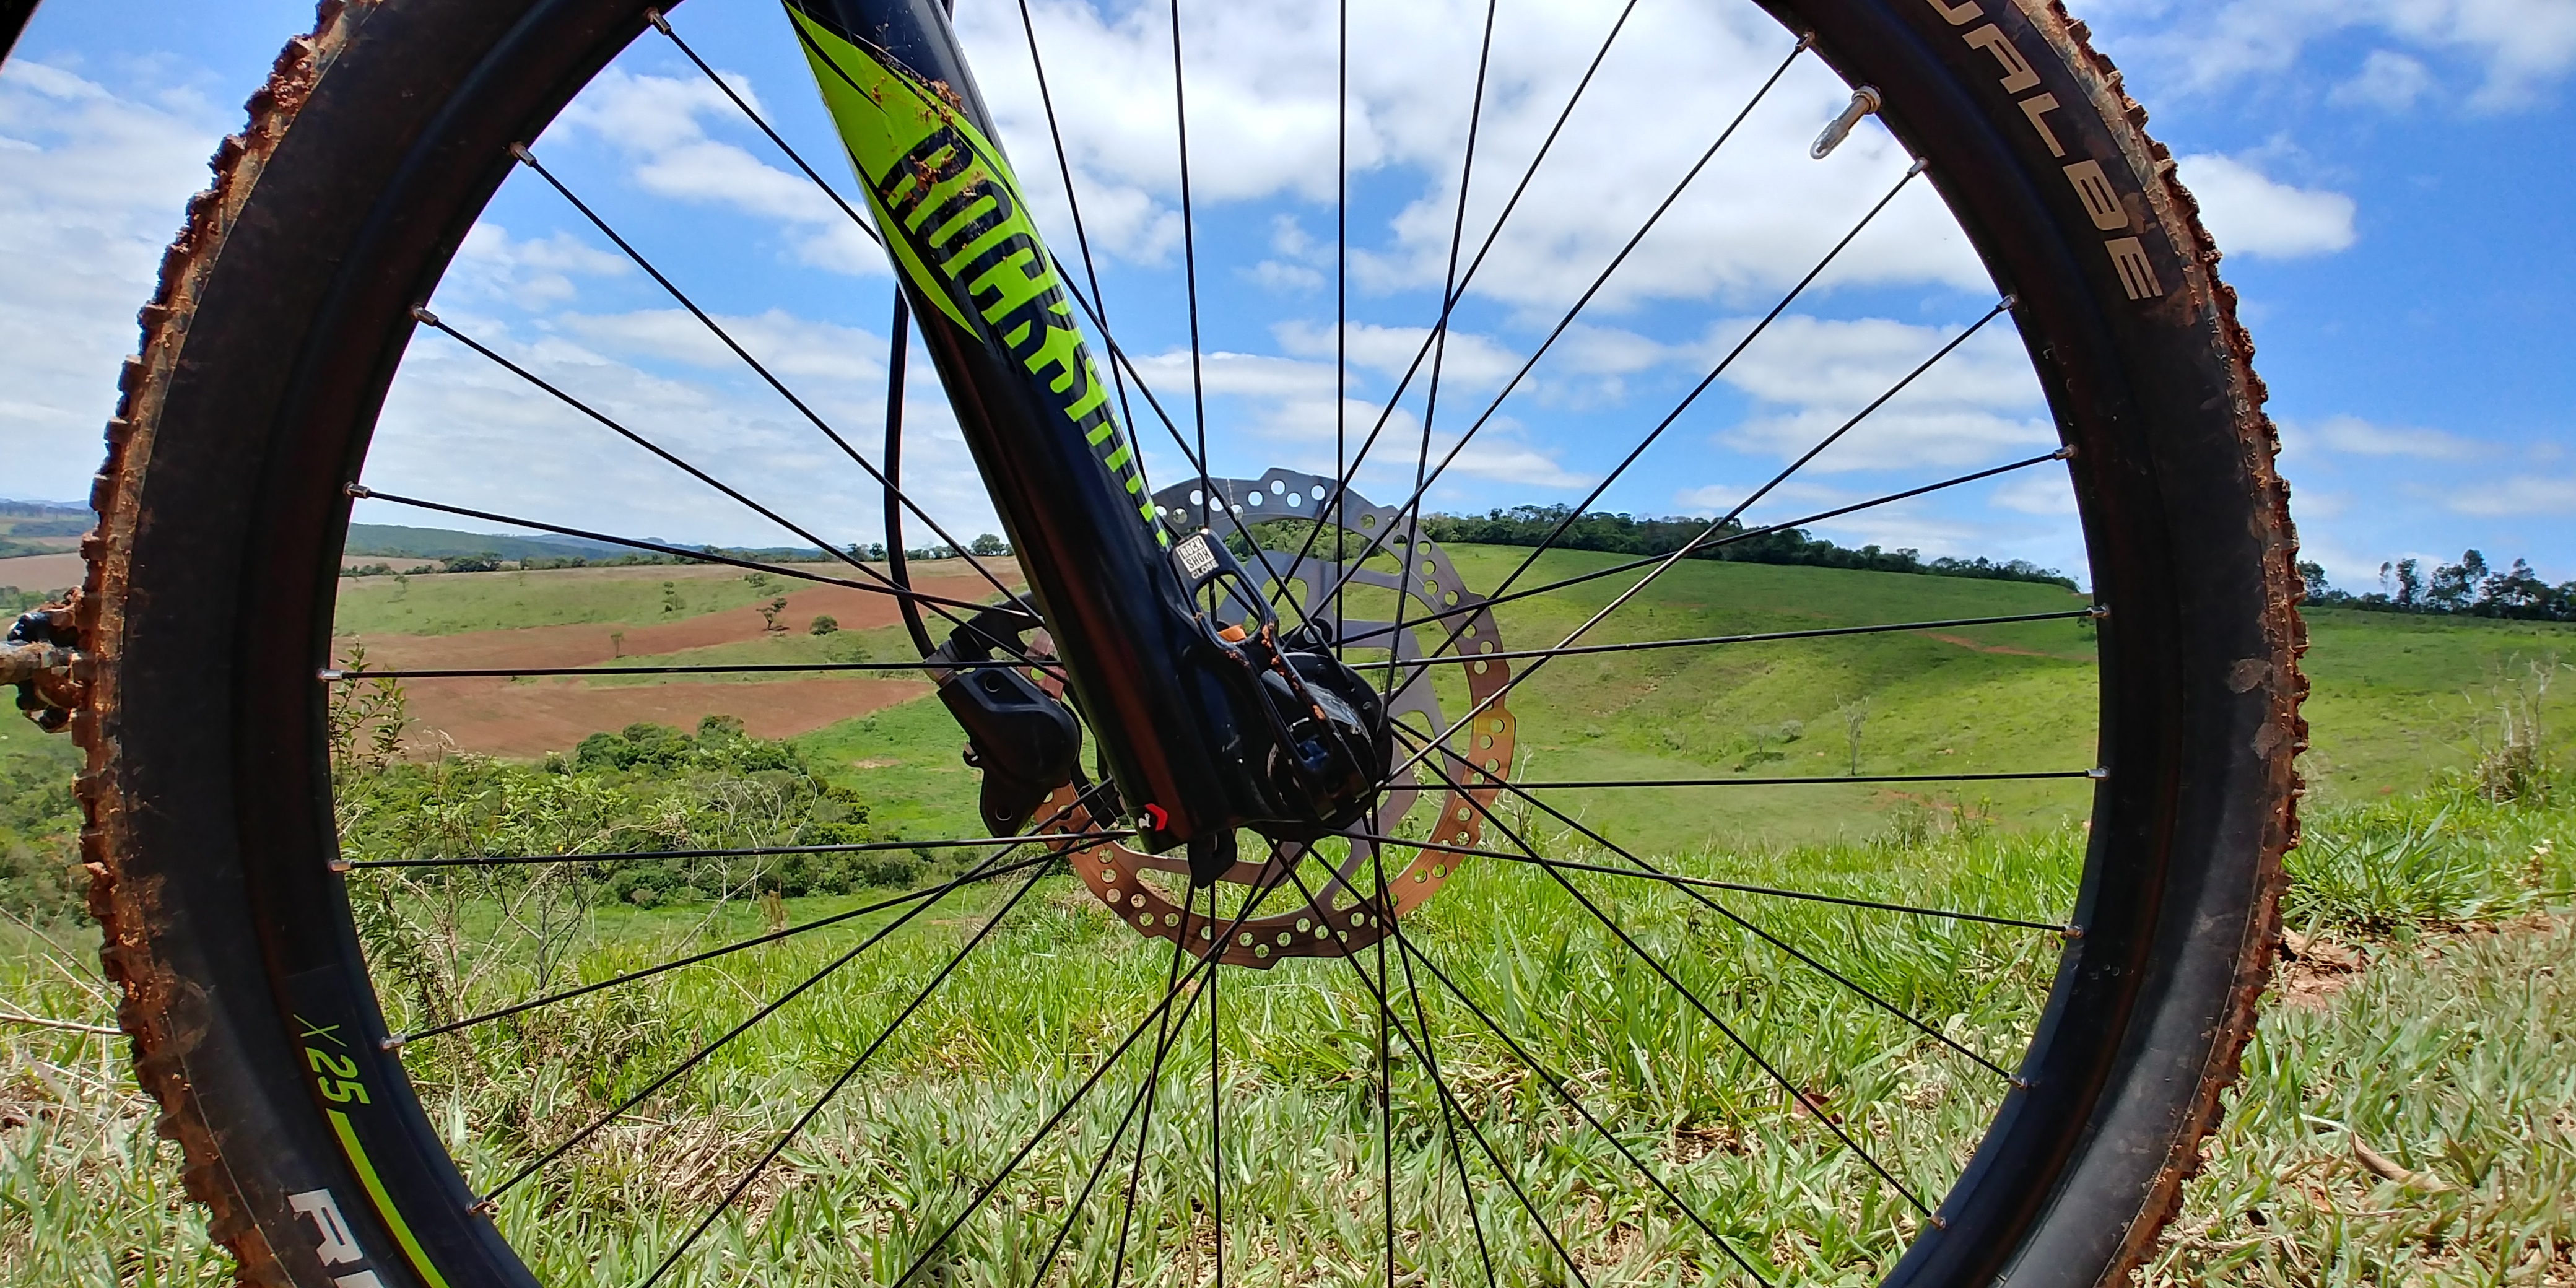
bike, land vehicle, road bicycle, bicycle, bicycle wheel, wheel, spoke, mountain bike, bicycle frame, cycling, tree, bicycle part, sky, grass, hybrid bicycle, cyclo cross bicycle, cyclo cross, racing bicycle, plant, vehicle, rim, tire, bicycle tire, automotive wheel system, field, sports equipment, freeride, automotive tire, mountain biking